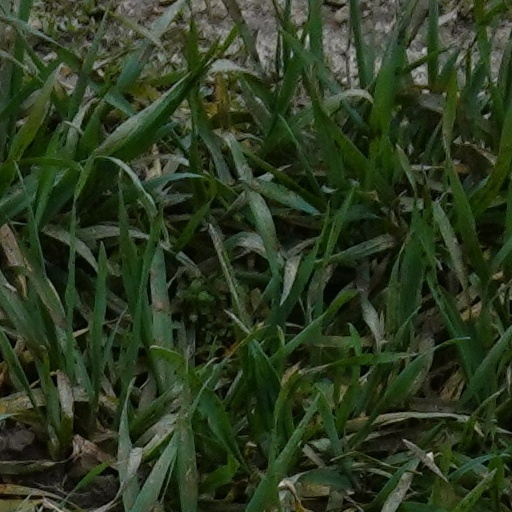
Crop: wheat